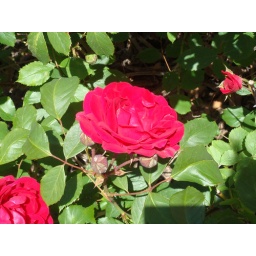
Red rose in front of Vinh's house 4/27